Eberndorf

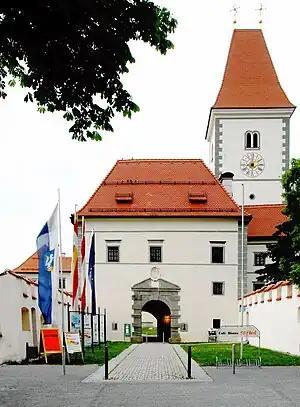
Eberndorf Abbey: gate and parish church

In the late 11th century the Aribonid count Kazelin ("Chazelinus") founded Eberndorf Abbey within the Duchy of Carinthia. Patriarch Ulrich von Aquileia confirmed the establishment in an 1106 deed concerning the translation of the count's mortal remains to the newly built monastery church. In the mid 12th century, Patriarch Pilgrim of Aquileia had the premises enlarged as a Canons Regular community. From 1473, the buildings were devastated by Ottoman incursions and a fire, the reconstruction was supervised by Provost Leonhard von Keutschach, the later Prince-Archbishop of Salzburg.